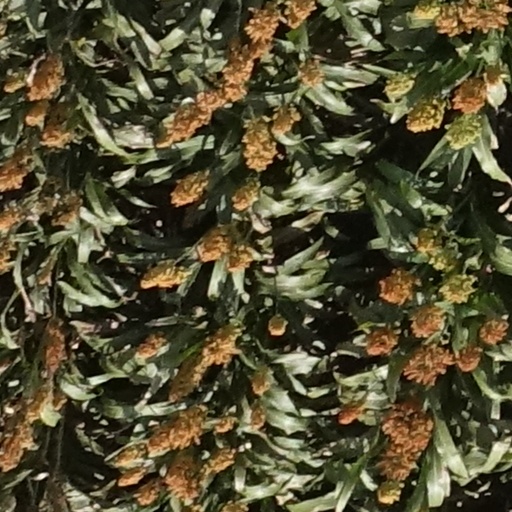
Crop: sorghum